History of Newfoundland and Labrador

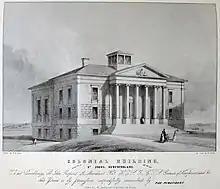
Depiction of the Colonial Building in 1851. The building housed Newfoundland's House of Assembly from 1850 to 1959.

This was changed back after some agitation in 1848 to two separate chambers. After this, a movement for responsible government began. Nova Scotia and the Province of Canada obtained a "responsible" government in 1848 (whereby the assembly had the final word, not the royal governor), and Newfoundland followed in 1855. Self-government was now a reality. The Liberal Party, based on the Irish Catholic vote, alternated with the Conservatives, with its base among the merchant class and Protestants. With a prosperous population of 120,000, Newfoundlanders decided to pass in 1869 on joining the new confederation of Canada.